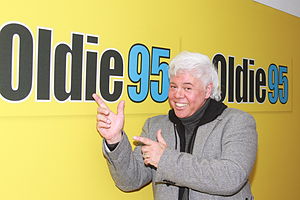
Taco (sanger)
Taco, 2012
Taco Ockerse, bedre kendt som Taco er en popsanger fra Holland.